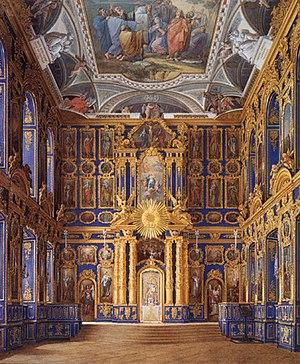
La dorure à la feuille est une technique de dorure qui utilise de fines feuilles de métal - principalement de l'or pur mais du cuivre peut être utilisé en remplacement - martelé, appliquées sur un support quelconque.
L'église du Palais Catherine ou chapelle du Palais Catherine ou église de la Résurrection du Christ du Palais Catherine est une chapelle palatine orthodoxe au Palais Catherine dans la ville de Pouchkine. Elle est rattachée à la cathédrale de Sophia, dans l'éparchie de Saint-Pétersbourg, de l'Église orthodoxe russe.
Le palais Catherine, appelé aussi improprement palais de Tsarskoïe Selo, est un palais de Russie du XVIIIᵉ siècle de style baroque, situé à Pouchkine, à 25 km de Saint-Pétersbourg.